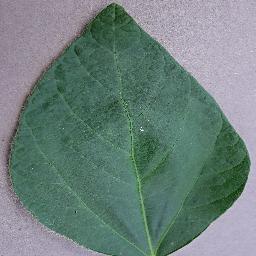
Label: Soybean___healthy